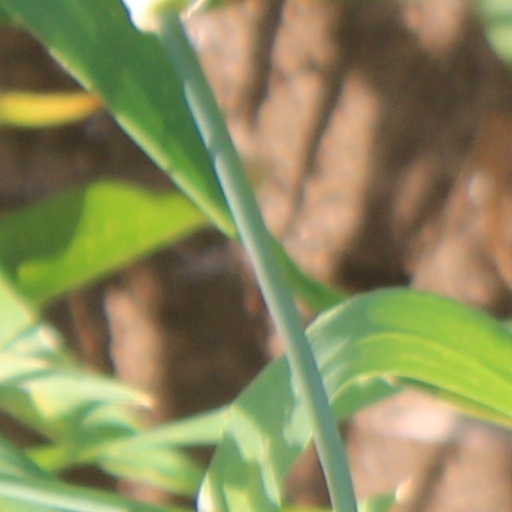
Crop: wheat